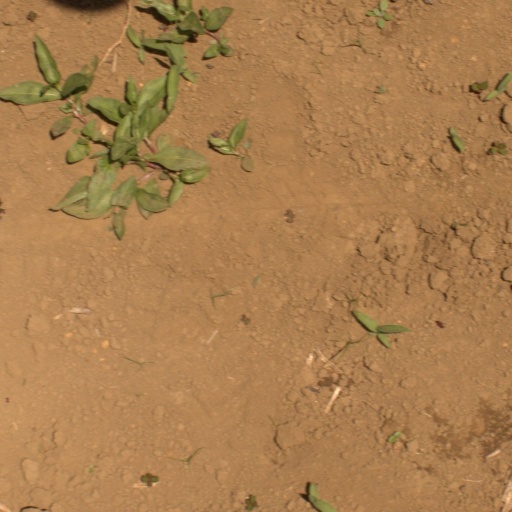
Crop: Jerusalem artichoke